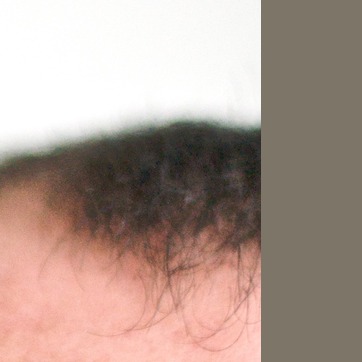
Material: hair